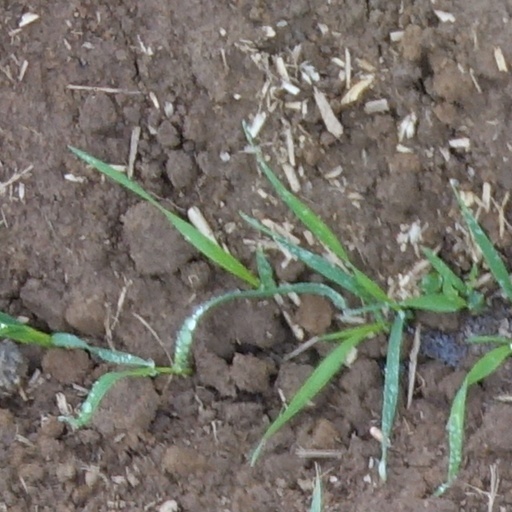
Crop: wheat